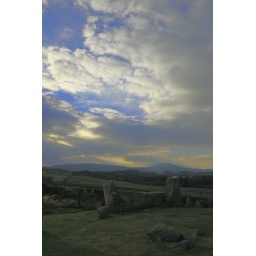
The sun setting at the 5000 year old stone Circle, with the mountain of Lochnagar in the background.